Manzanar Guayule Project

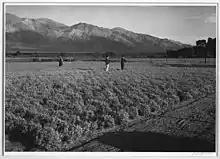
Three workers in a Manzanar guayule field.

Because of the Axis powers gaining control of areas that supplied rubber from Hevea braziliensis, there was a nationwide rubber shortage and a need for more rubber from an alternative source. Guayule was seen as a potential way to eventually solve the rubber shortage of the country. In response to this crisis, the US government created the Emergency Rubber Project (ERP) which then planted seventy-five thousand acres of guayule and obtained all US assets of the Intercontinental Rubber Company. Caltech scientists had previous contracts with the Intercontinental Rubber Company but these dissolved after the creation of the ERP. This caused Caltech scientists to begin their own project independent of the ERP, Wartime Civil Control Administration (WCCA), and the War Relocation Authority (WRA).